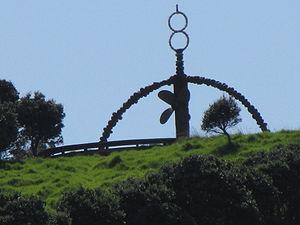
L'affaire du Rainbow Warrior désigne le sabotage du navire amiral de l'organisation écologiste Greenpeace, le Rainbow Warrior, par les services secrets français le 10 juillet 1985, ainsi que ses suites médiatiques, politiques et judiciaires. Le navire, à quai en Nouvelle-Zélande, était paré à appareiller pour l'atoll de Moruroa afin de protester contre les essais nucléaires français. L'opération de sabotage fut commanditée par le ministre de la Défense français Charles Hernu, avec l'autorisation explicite du président de la République française François Mitterrand. L'opération fit un mort : Fernando Pereira, photographe, membre de l'équipage de Greenpeace.